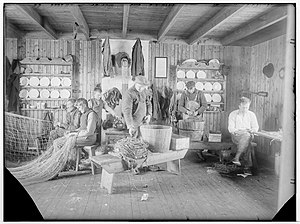
Lofotenfiskeriets historie / Mod moderne tider / Opposition mod værejerne
Fra det indre af en rorbu i Henningsvær i begyndelsen af 1900-tallet. I tidligere tider var disse meget kummerlige. I 1840 kom der bestemmelser om, at det skulle indsættes vinduer og at en rorbu på 16 m2 ikke skulle huse mere end to bådelav, altså 8–12 mand.[167]
Lofotenfiskeriets historie begynder omkring år 1000. Fiskeriet i Lofoten er et kommercielt sæsonfiskeri, som op til moderne tid har spillet en vigtig rolle for norsk økonomi, og har været Norges største eksporterhverv. Først blev fisken videreforædlet som tørfisk. Senere, i begyndelsen af 1700-tallet, blev tørring og saltning til klipfisk mere almindelig.